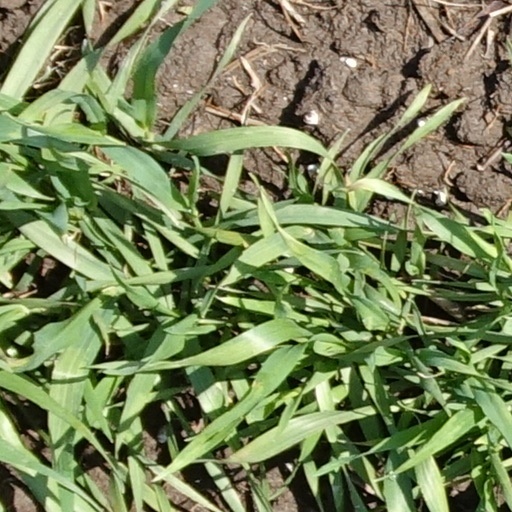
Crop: wheat